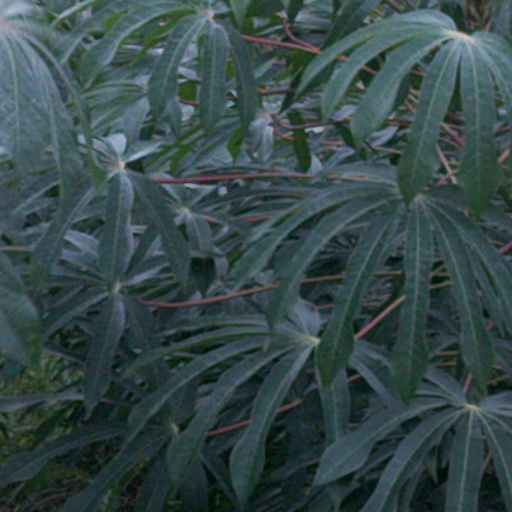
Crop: cassava